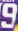
Number: 9